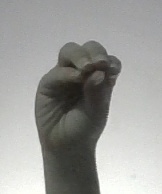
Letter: ha